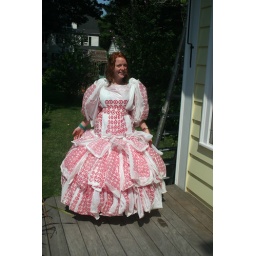
Hetta in bag dress